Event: Ecuador Earthquake
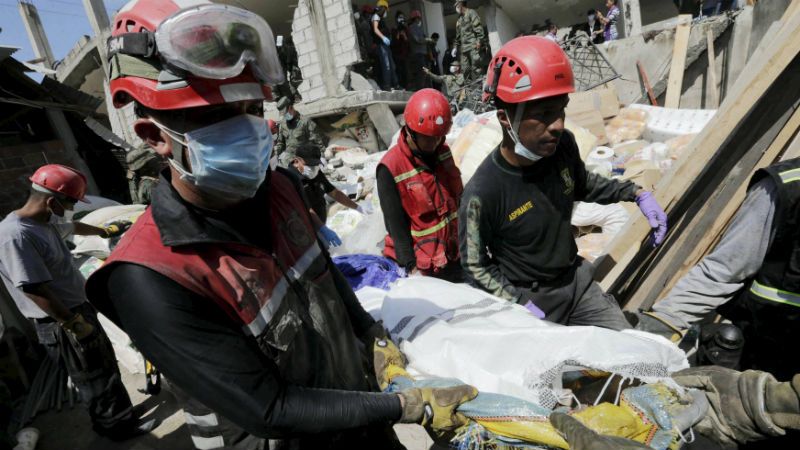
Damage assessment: damage